Ernst Meyer (painter)

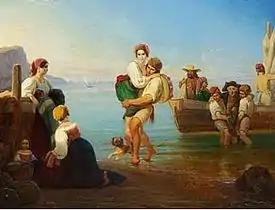
"Landing on Capri"

His first exhibition consisted entirely of copies of old works. His first original works show the influence of C.W. Eckersberg, who was a professor at the academy, although he never took any classes from him. His goal, however, was to be a history painter and, in 1819, he competed for a gold medal with a work depicting Joseph and Pharaoh. He failed to win and, at the urging of friends, took time off to travel. He returned in 1821, competed and lost again, removed all of his works from the academy's gallery and gave up history painting.